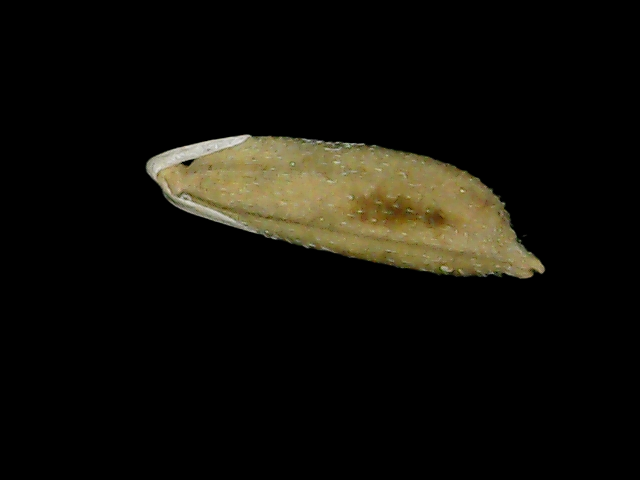
Rice variety: Bd49